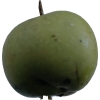
Label: Apple 12